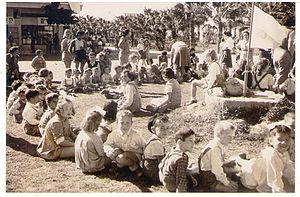
Afoula est une ville du district nord d'Israël, parfois connue en tant que capitale de la vallée de Jezreel. Fondé en 1925, elle a été déclarée ville qu'en 1972. En 2004, elle compte une population de 38 900 habitants, dont 99,4 % d'origine juive. La ville a été prise pour cible par les roquettes du type "khaibar 1" du Hezbollah libanais pendant la guerre entre Israël et ce dernier.